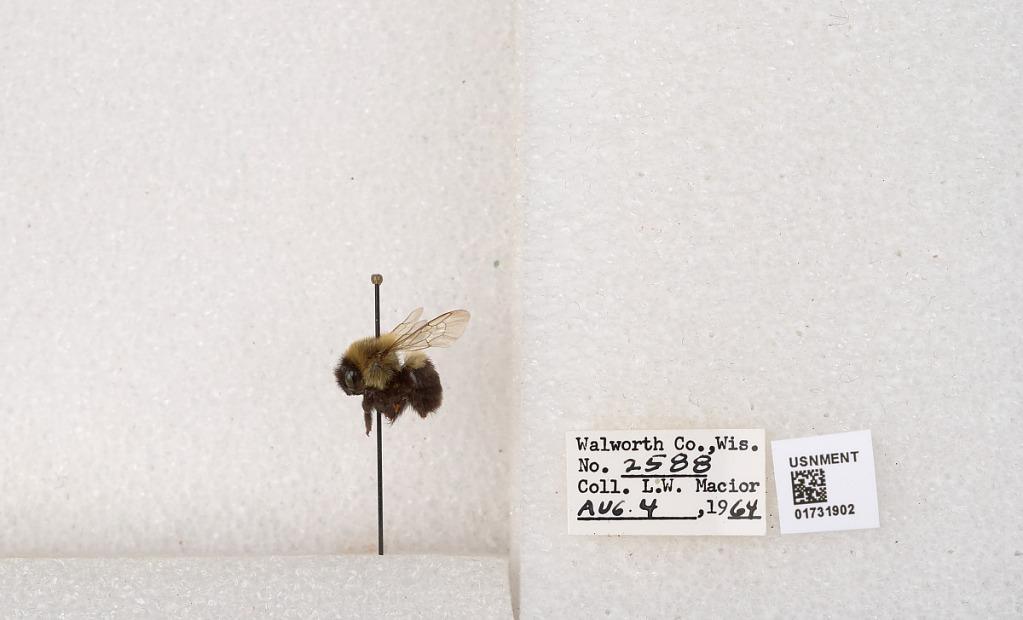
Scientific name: Bombus impatiens Cresson
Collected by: L. Macior
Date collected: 1964-8-4
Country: United States
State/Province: Wisconsin
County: Walworth
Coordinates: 42.6685, -88.5419